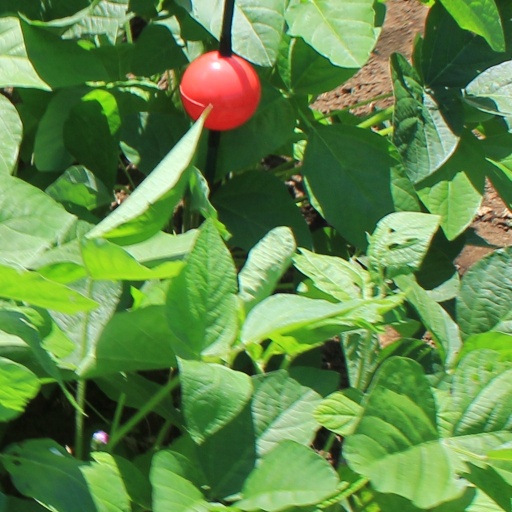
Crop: soybean